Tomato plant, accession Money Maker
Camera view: tilt-top (135 deg); turntable rotation: 150 degrees
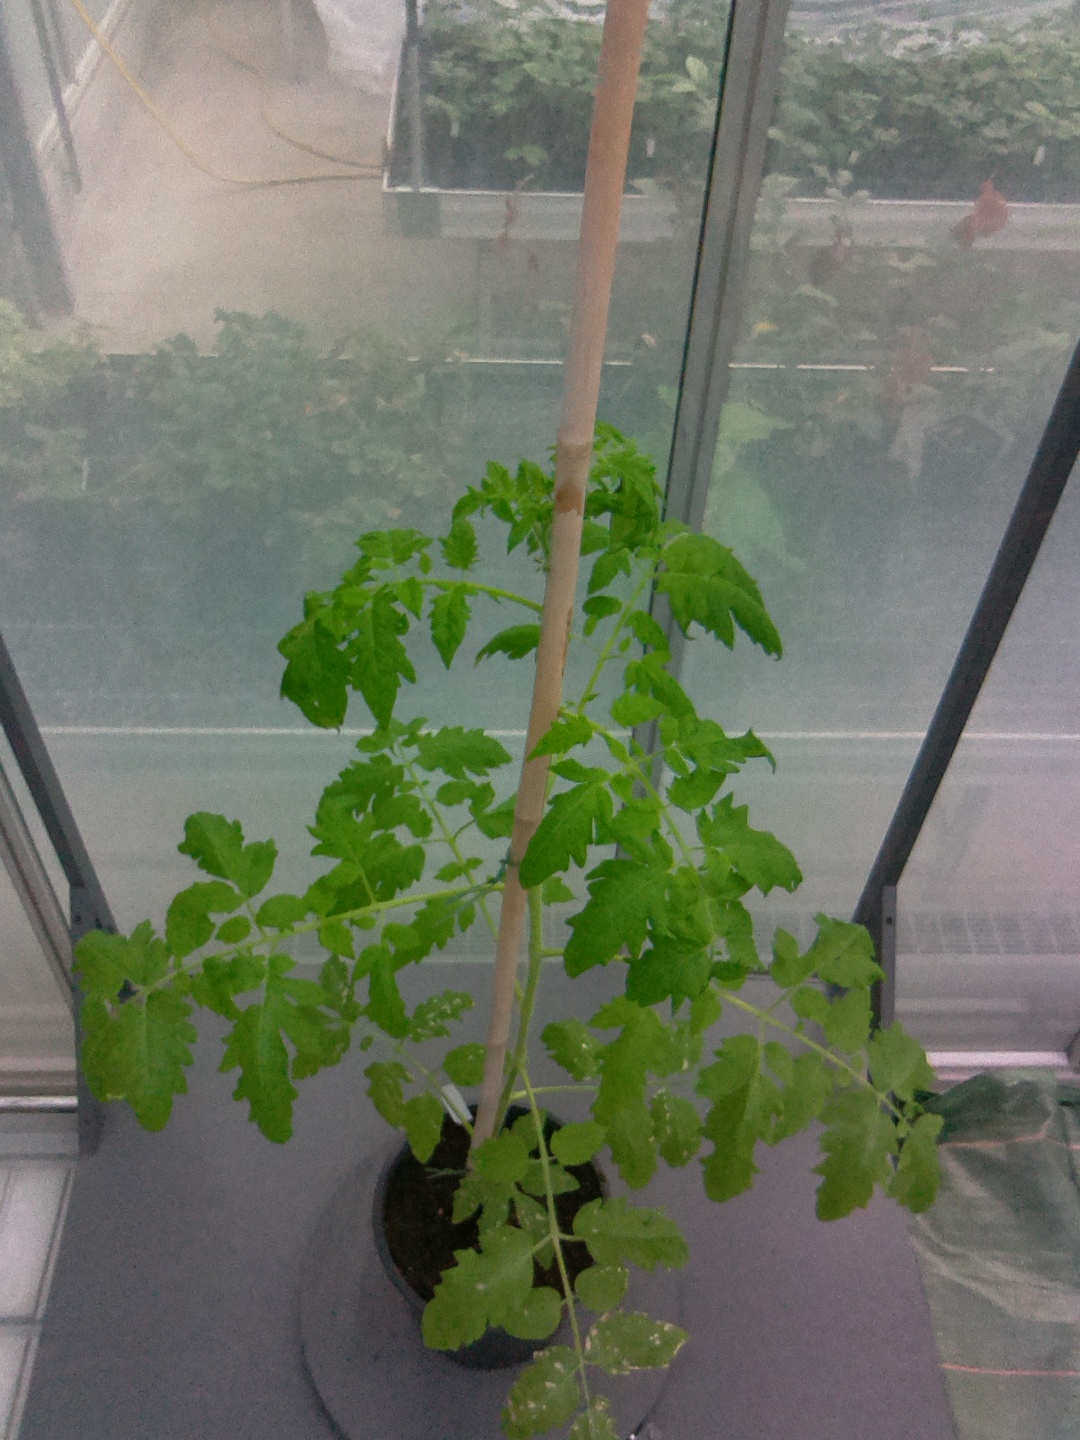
BBCH growth stage 15: 10 of true leaves visible